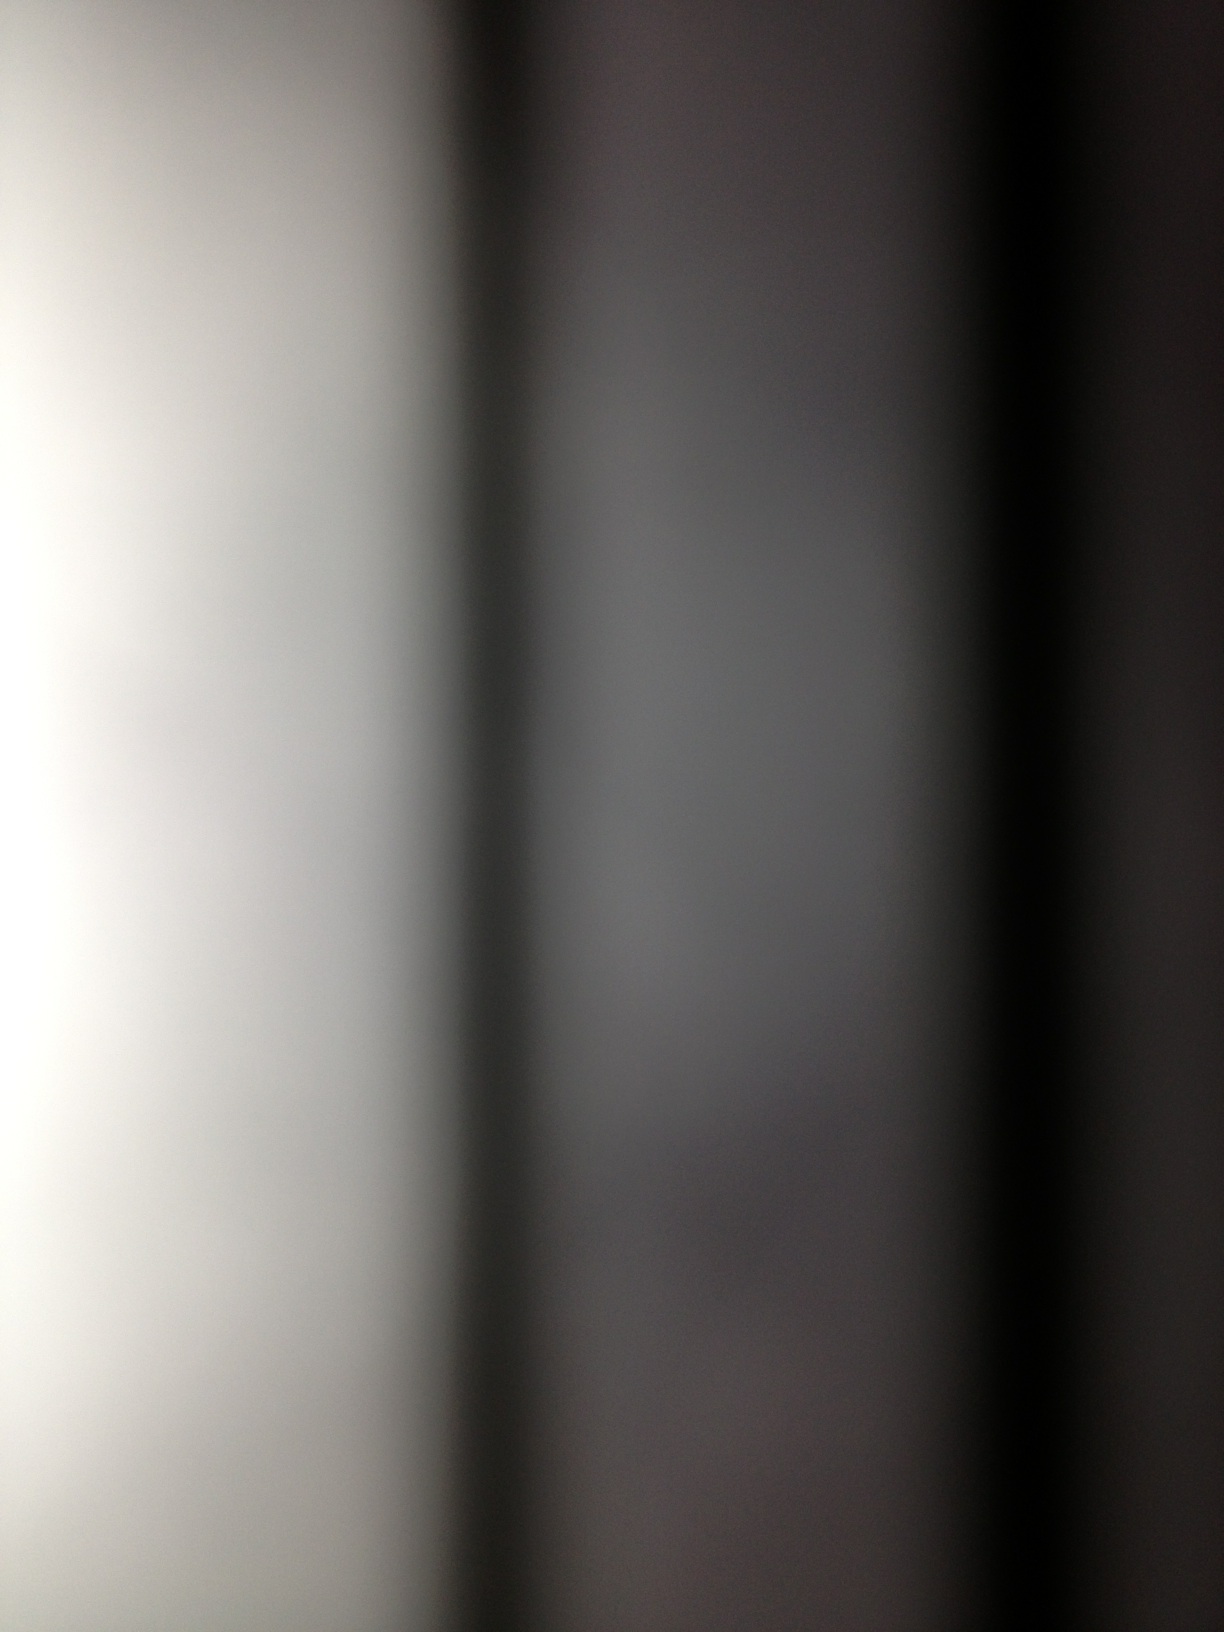Question: What's in this bottle?
Answer: unanswerable